Margarita Mamun

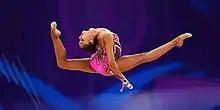
Mamun performing her clubs routine in 2015

In 2015, Mamun started her season at the 2015 Moscow Grand Prix where she won gold in the all-around, ribbon and hoop finals.